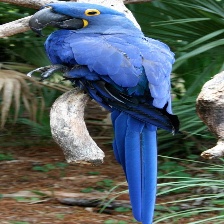
Species: HYACINTH MACAW
Scientific name: ANODORHYNCHUS HYACINTHINUS
ImageNet parent category: macaw